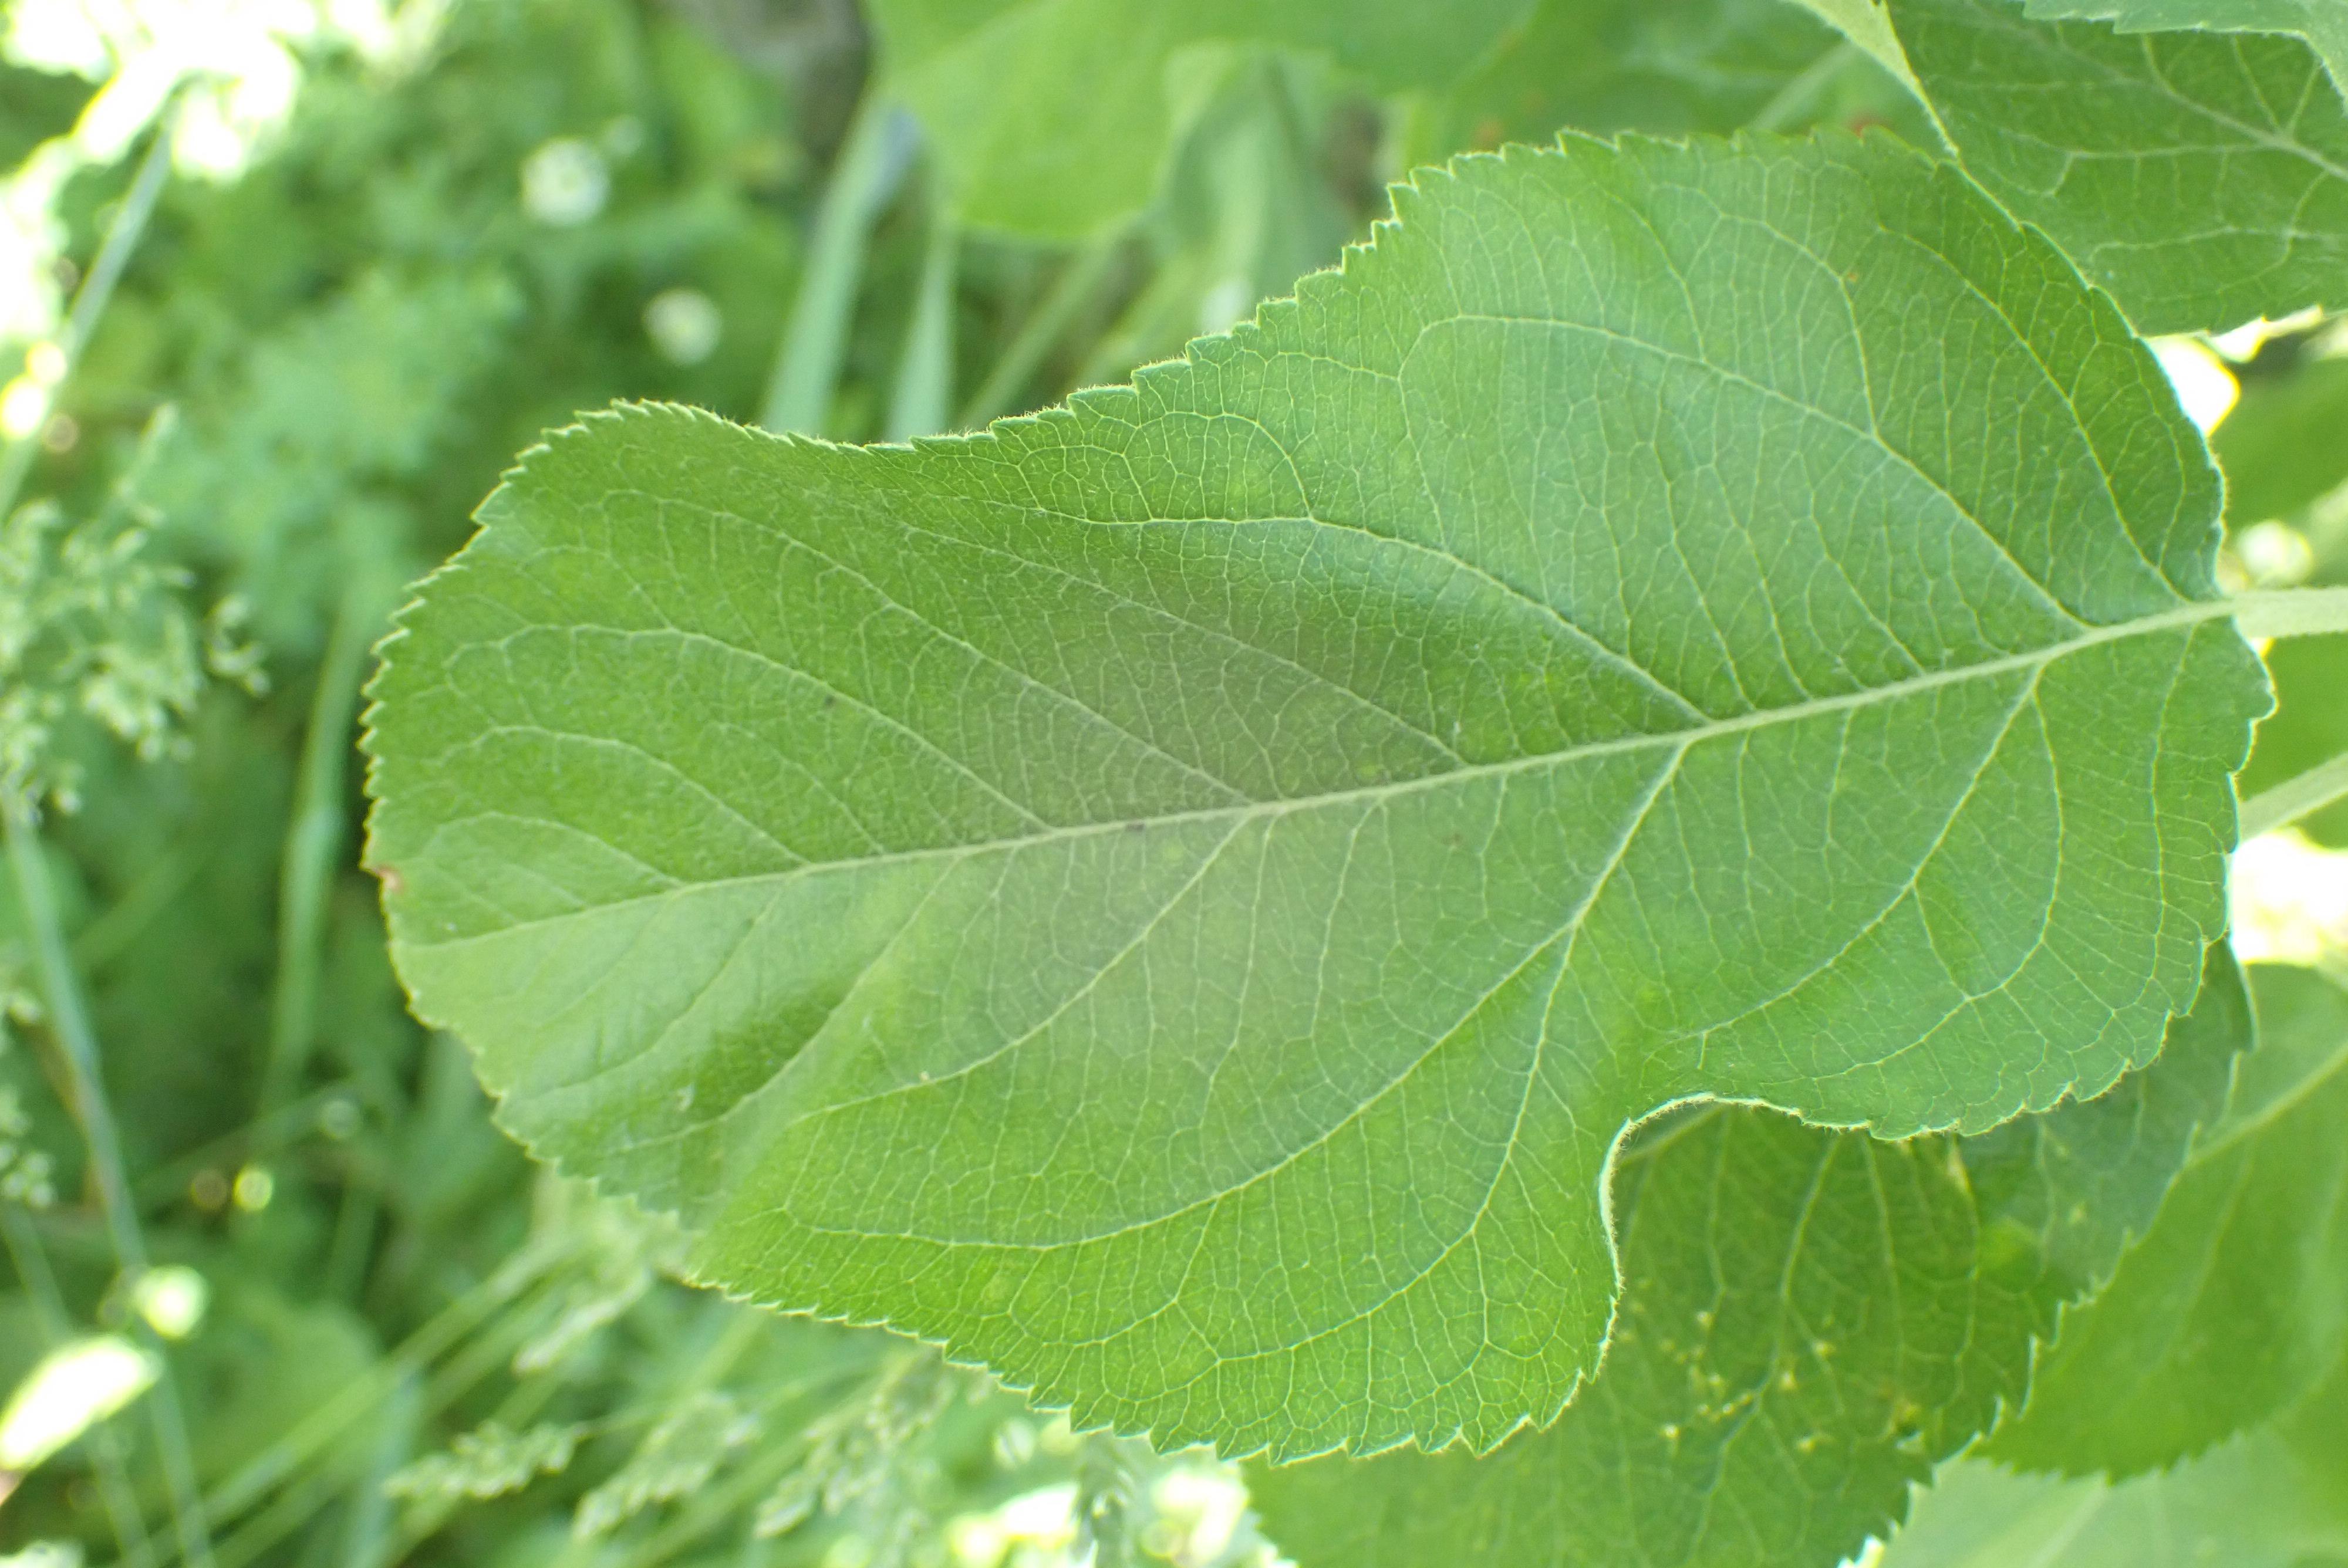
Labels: healthy